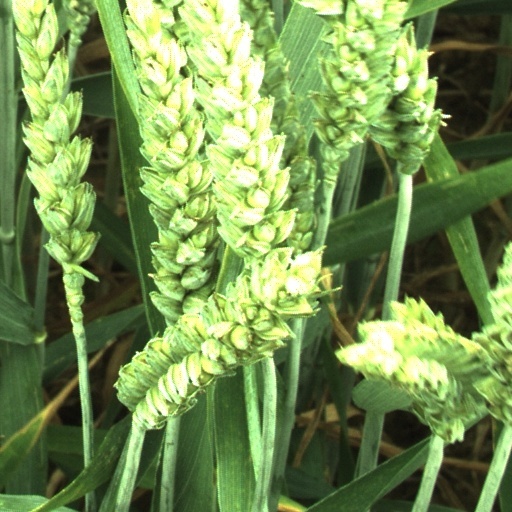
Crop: wheat